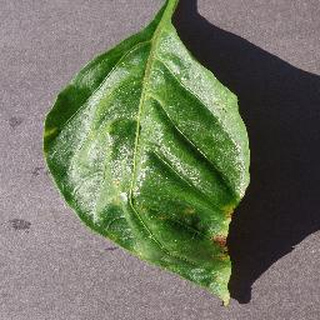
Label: bell_pepper_bacterial_spot